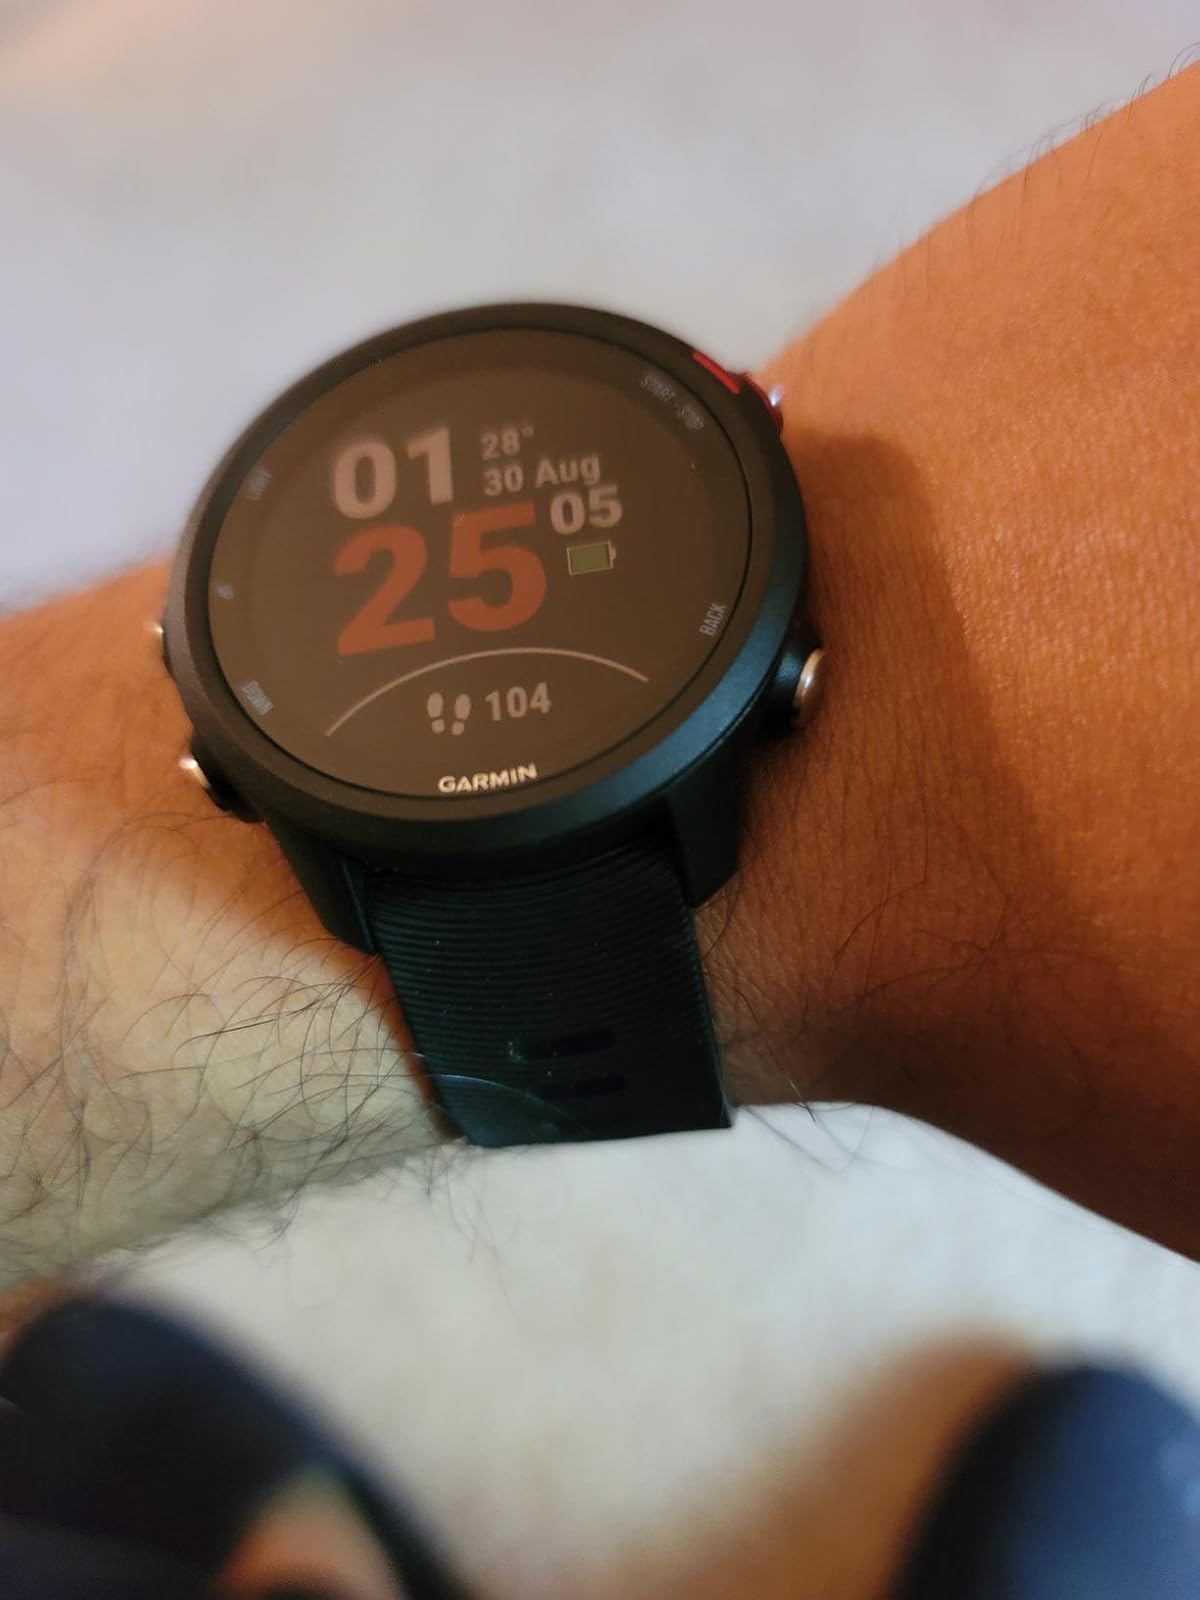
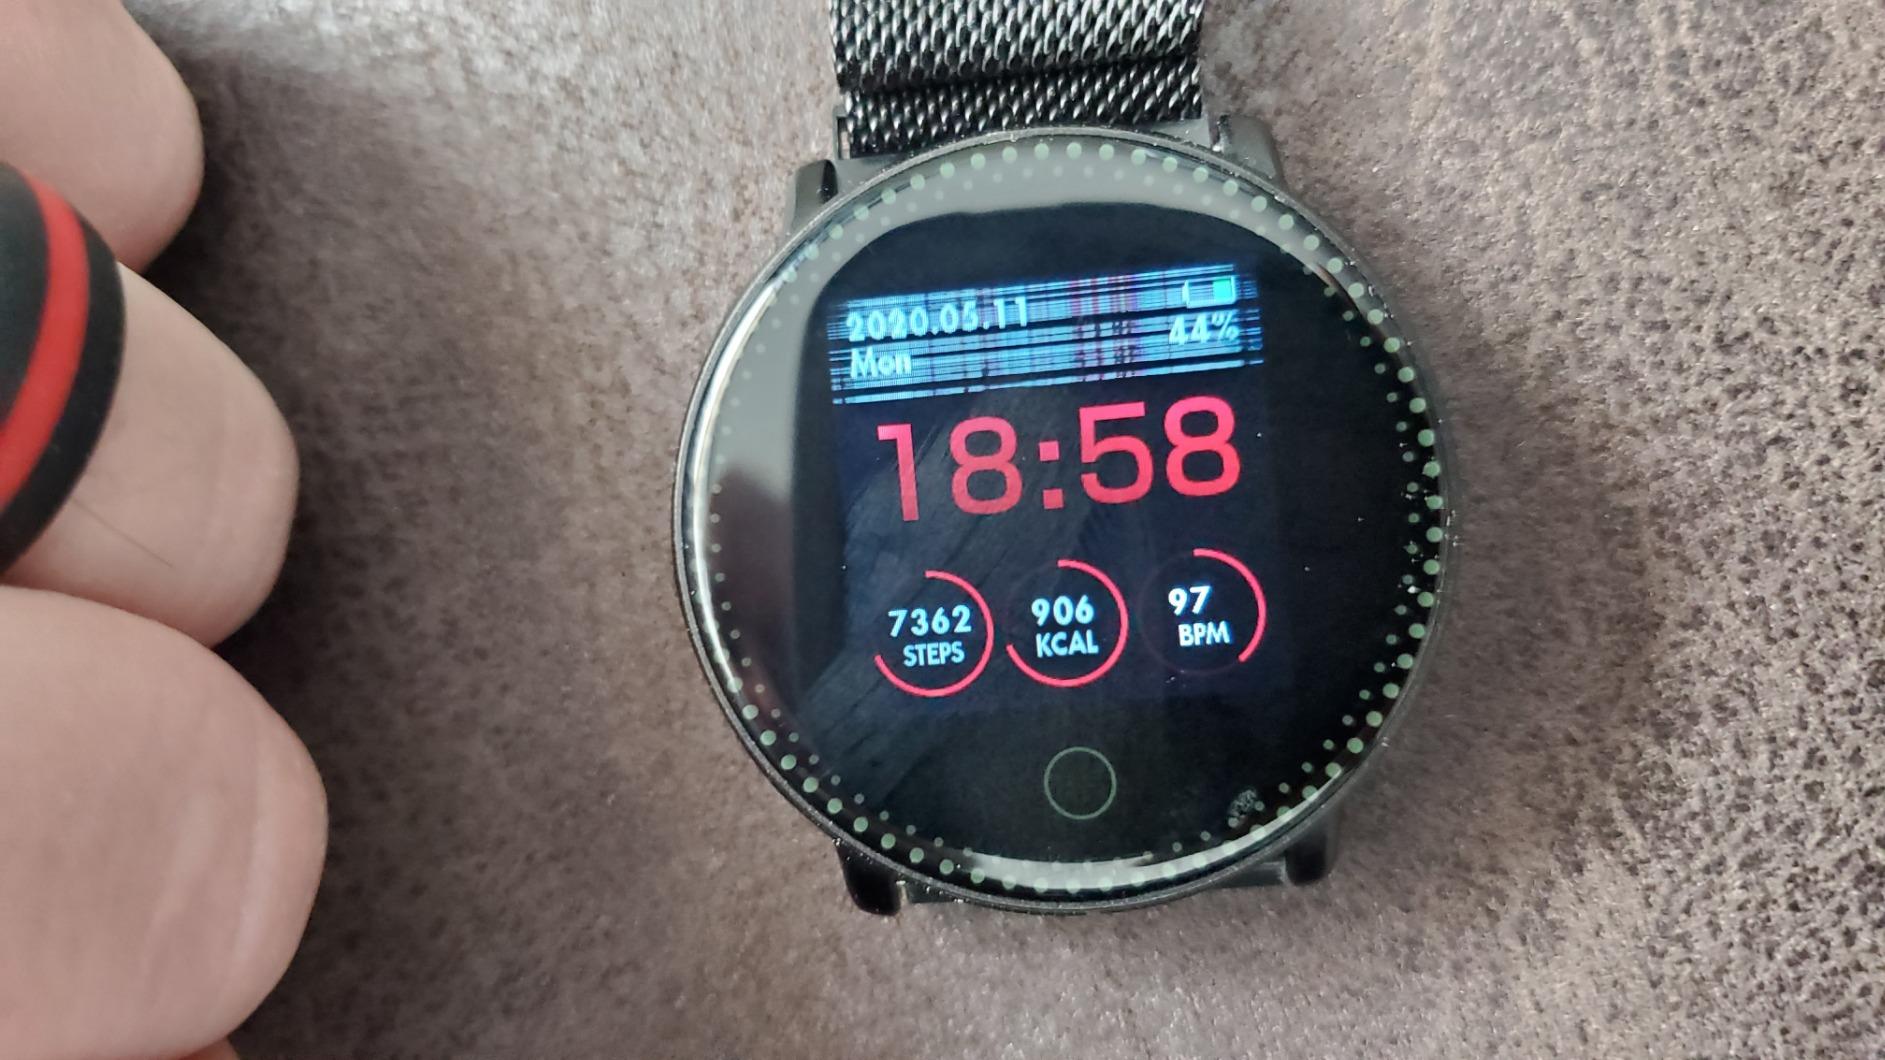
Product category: smartwatch
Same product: no